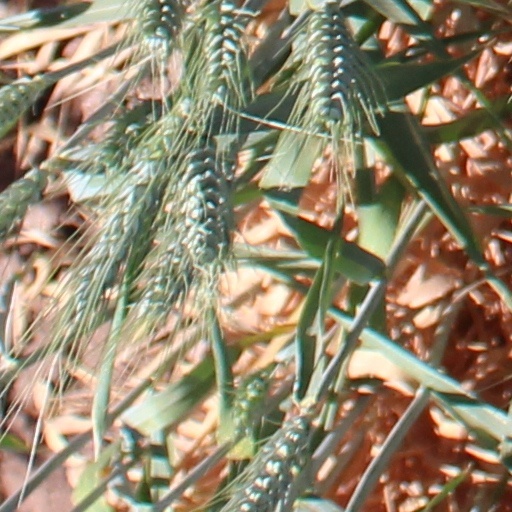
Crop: wheat